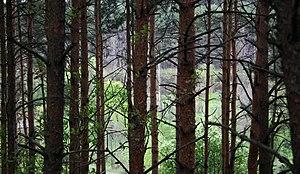
Le parc paysager de Załęcze est une aire protégée située dans le centre de la Pologne dans la partie sud–est de la voïvodie de Sieradz, autour des communes Wierzchlas, Pątnów, Działoszyn et, au nord de la voïvodie de Częstochowa, autour des communes de Rudniki et Lipie.